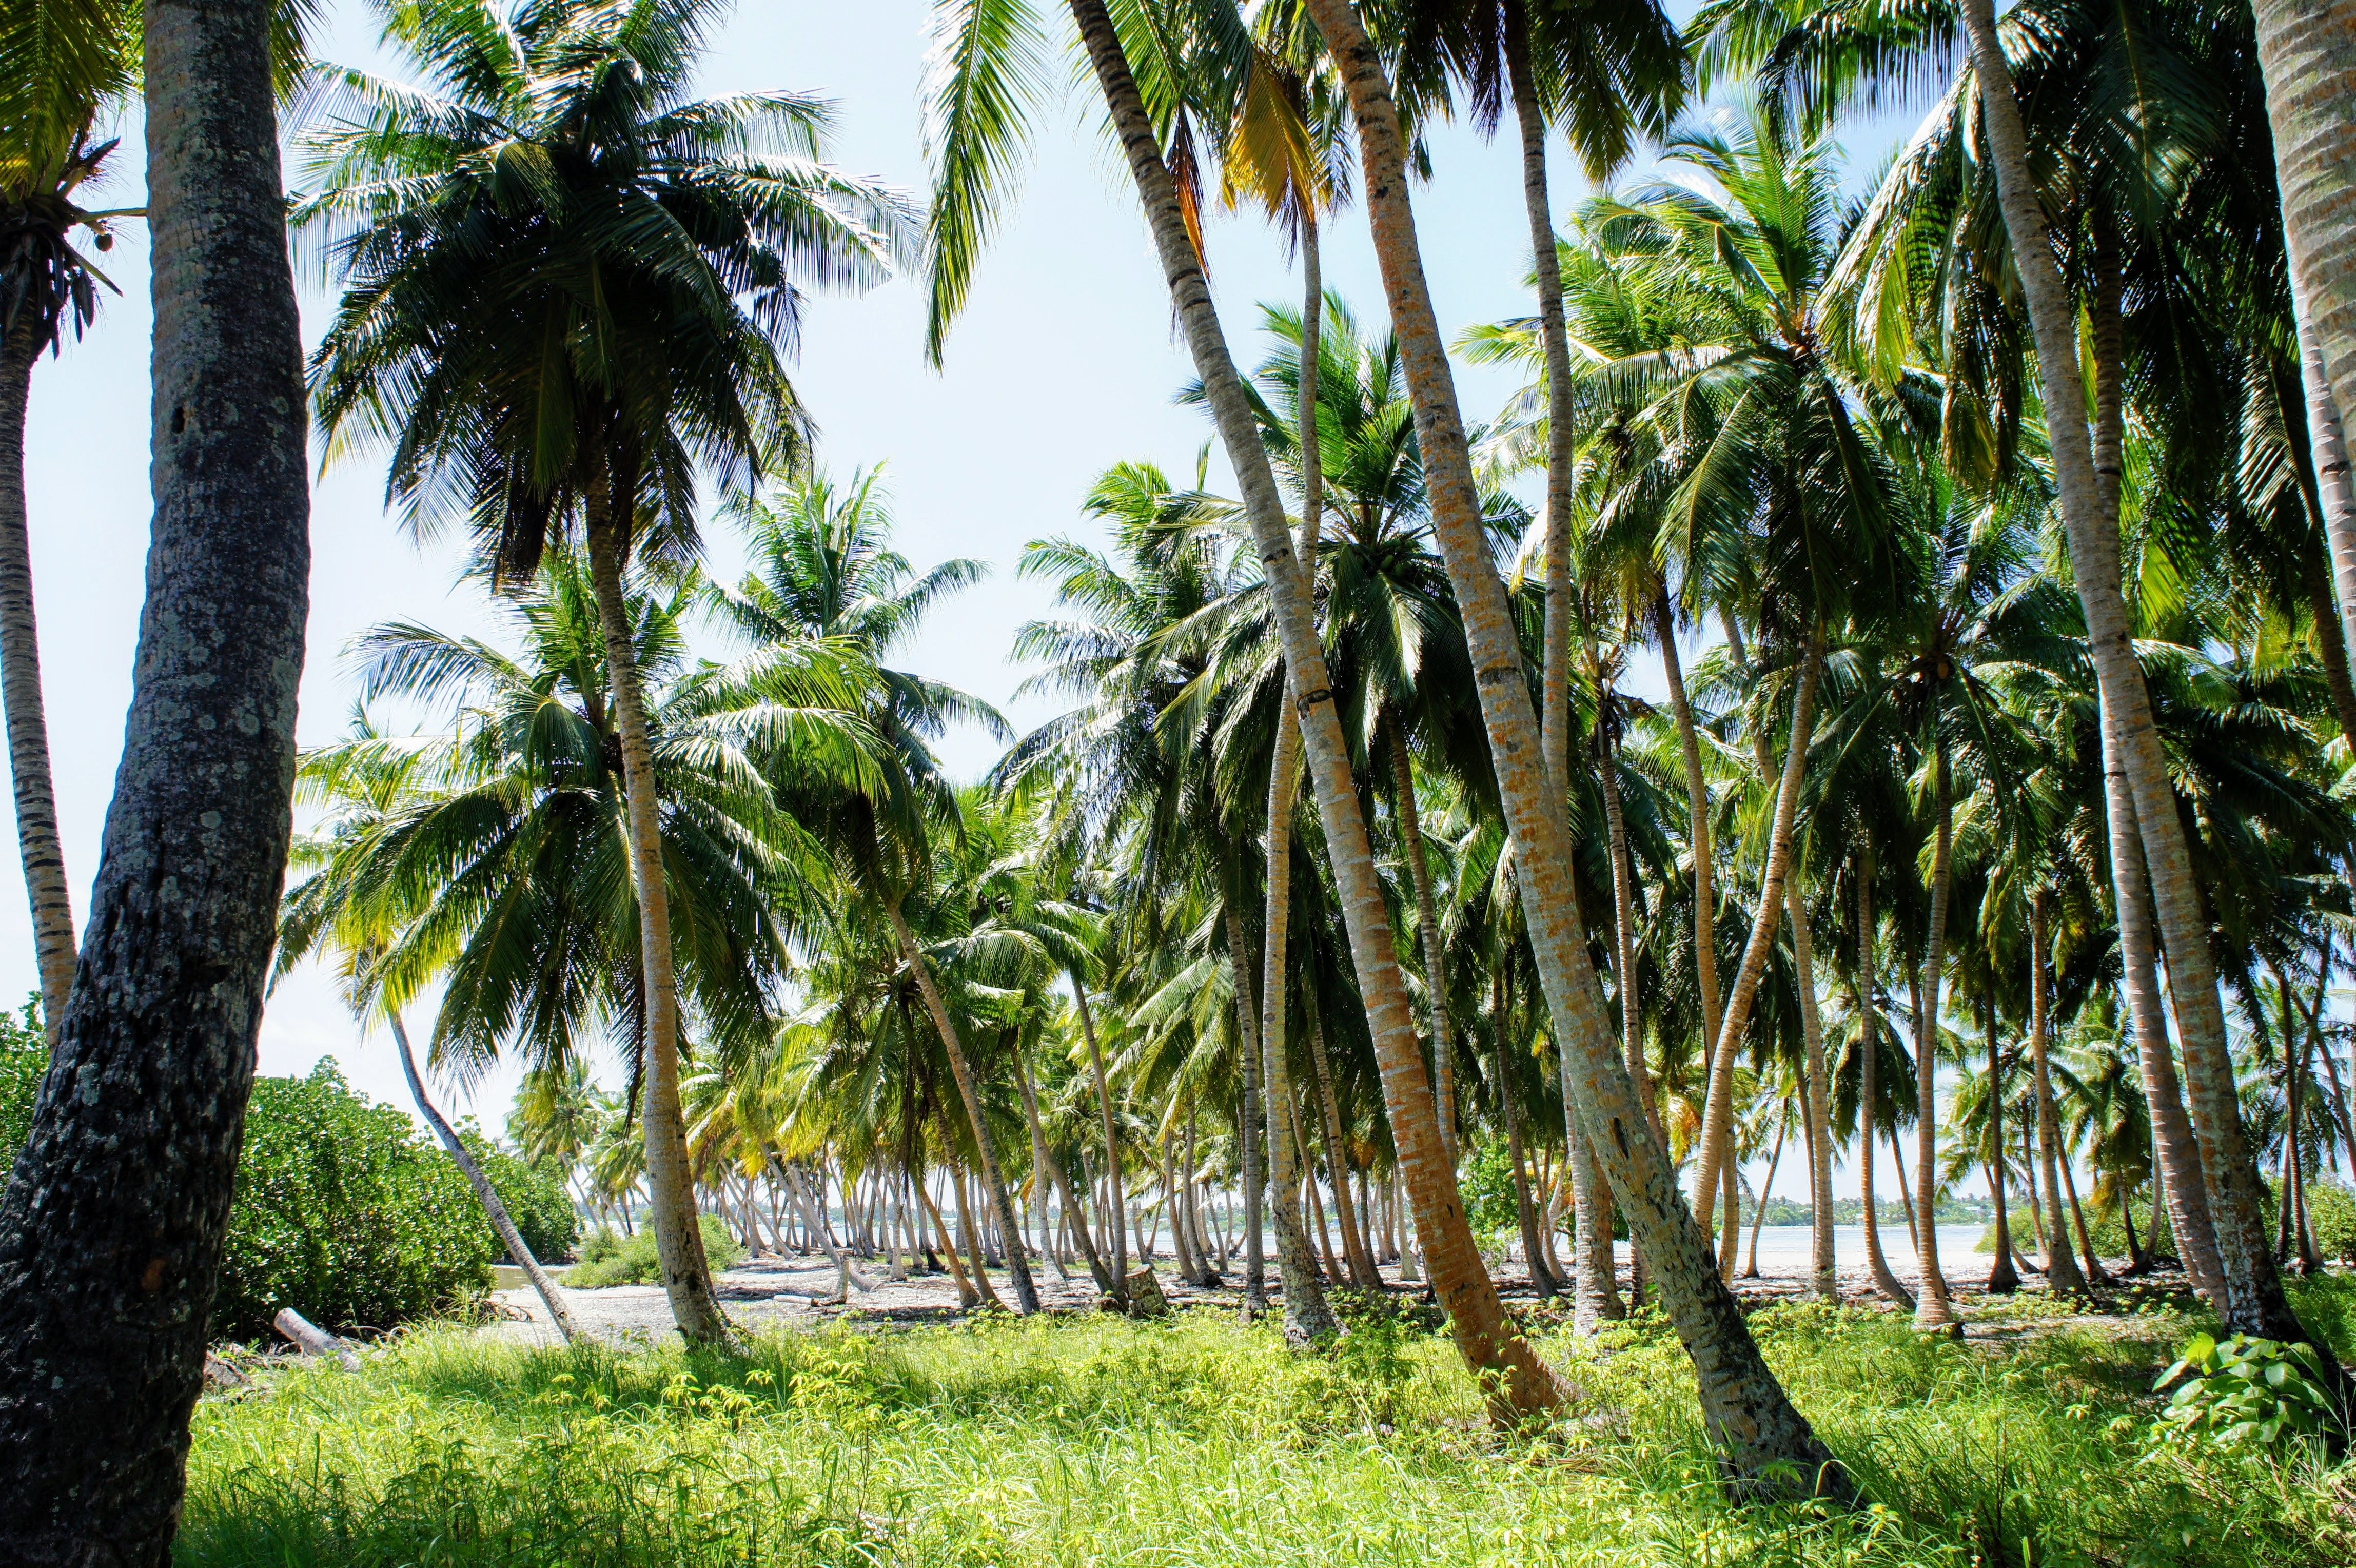
tree, forest, plant, sky, palm tree, green, jungle, botany, flora, blue sky, clouds, resort, vegetation, rainforest, plantation, exotic, habitat, palm trees, tropics, ecosystem, partly cloudy, flowering plant, natural environment, woody plant, land plant, arecales, palm family, palm grove